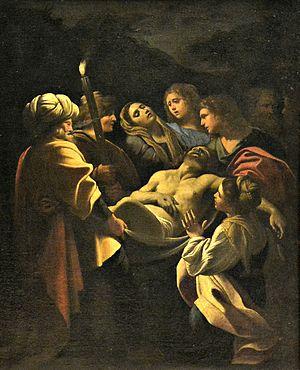
Sisto Badalocchio dit Rosa Sisto est un peintre et un graveur italien baroque de l'école bolonaise.